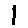
Label: 1